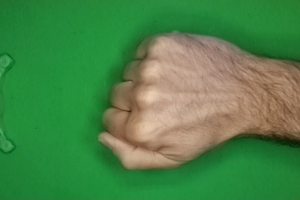
Label: rock